Morston Hall

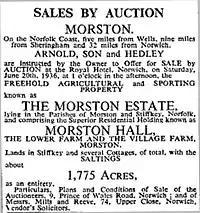
Advertisement for the sale of Morston Hall 1936

In 1911 the Townshend family put both their Stiffkey and Morston properties on the market which together consisted of over 6000 acres. It included Morston Hall which was described as "a desirable residence for a gentleman farmer".